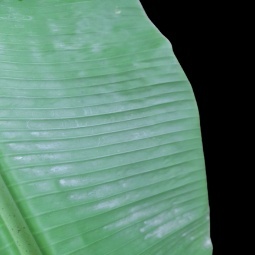
Label: Calcium